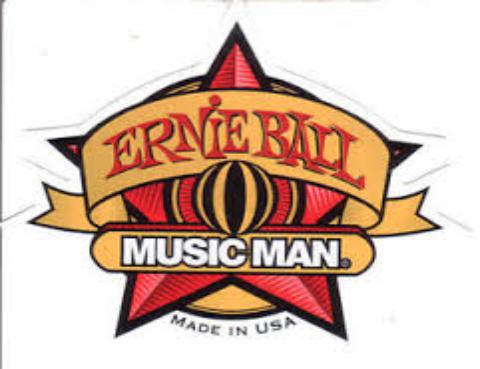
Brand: music man-2
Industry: Leisure